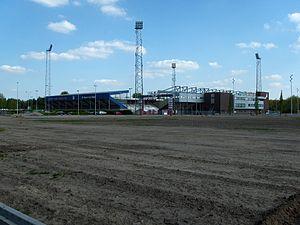
Le FC Emmen est un club néerlandais de football basé à Emmen. Il évolue pour la saison 2019-2020 en Eredivisie, le premier niveau du football néerlandais. Le Néerlandais Dick Lukkien y est l'entraineur depuis juillet 2016.